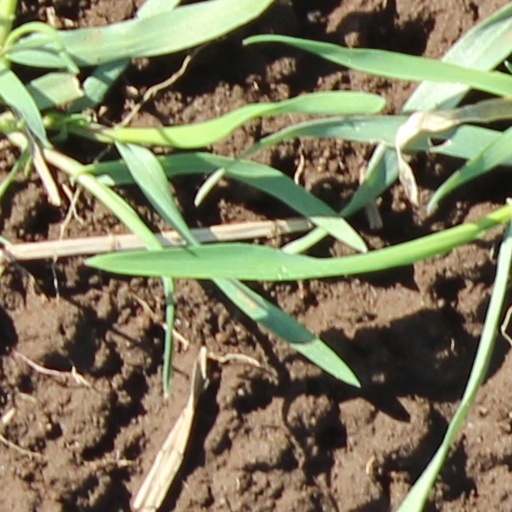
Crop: wheat